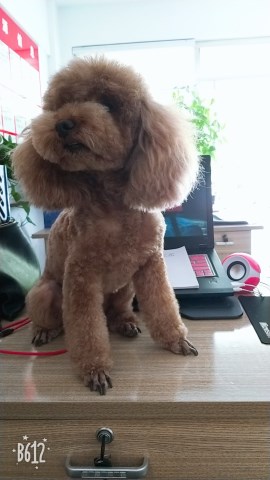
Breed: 7449-n000128-teddy